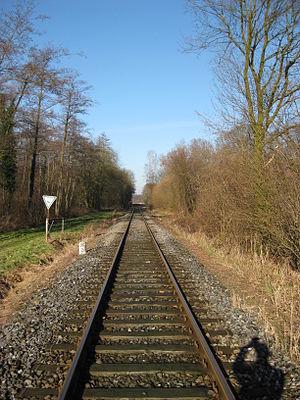
Réserve naturelle Versmolder Bruch à côté de Versmold, chemin de ferre du Teutoburger Wald-Eisenbahn